Customs House (Nashville, Tennessee)

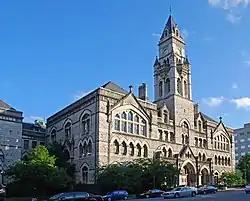
The Federal Office Building in 2010

The Customs House is a historic government building in Nashville, Tennessee.